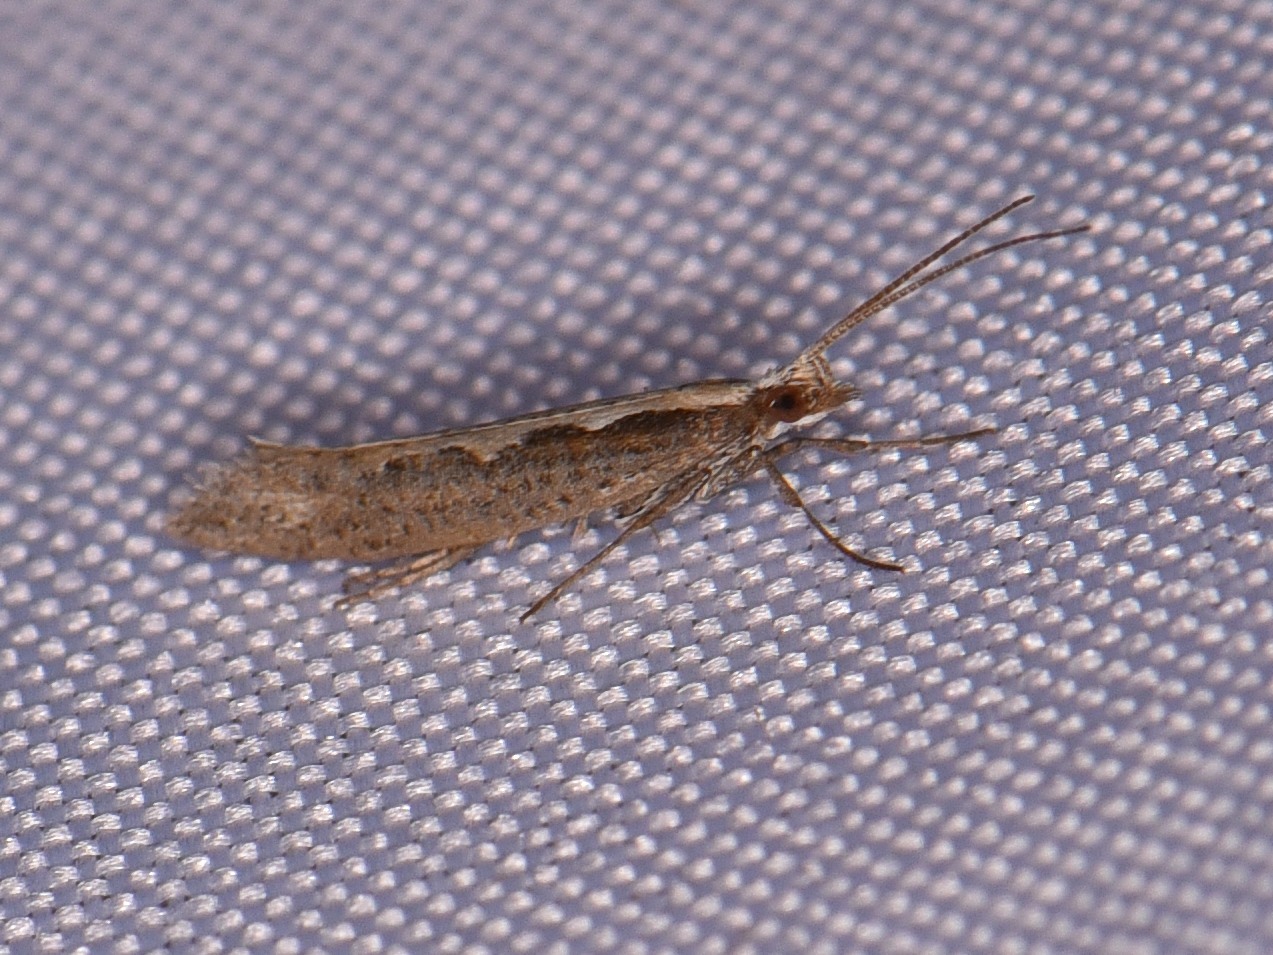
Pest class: diamondback_moth